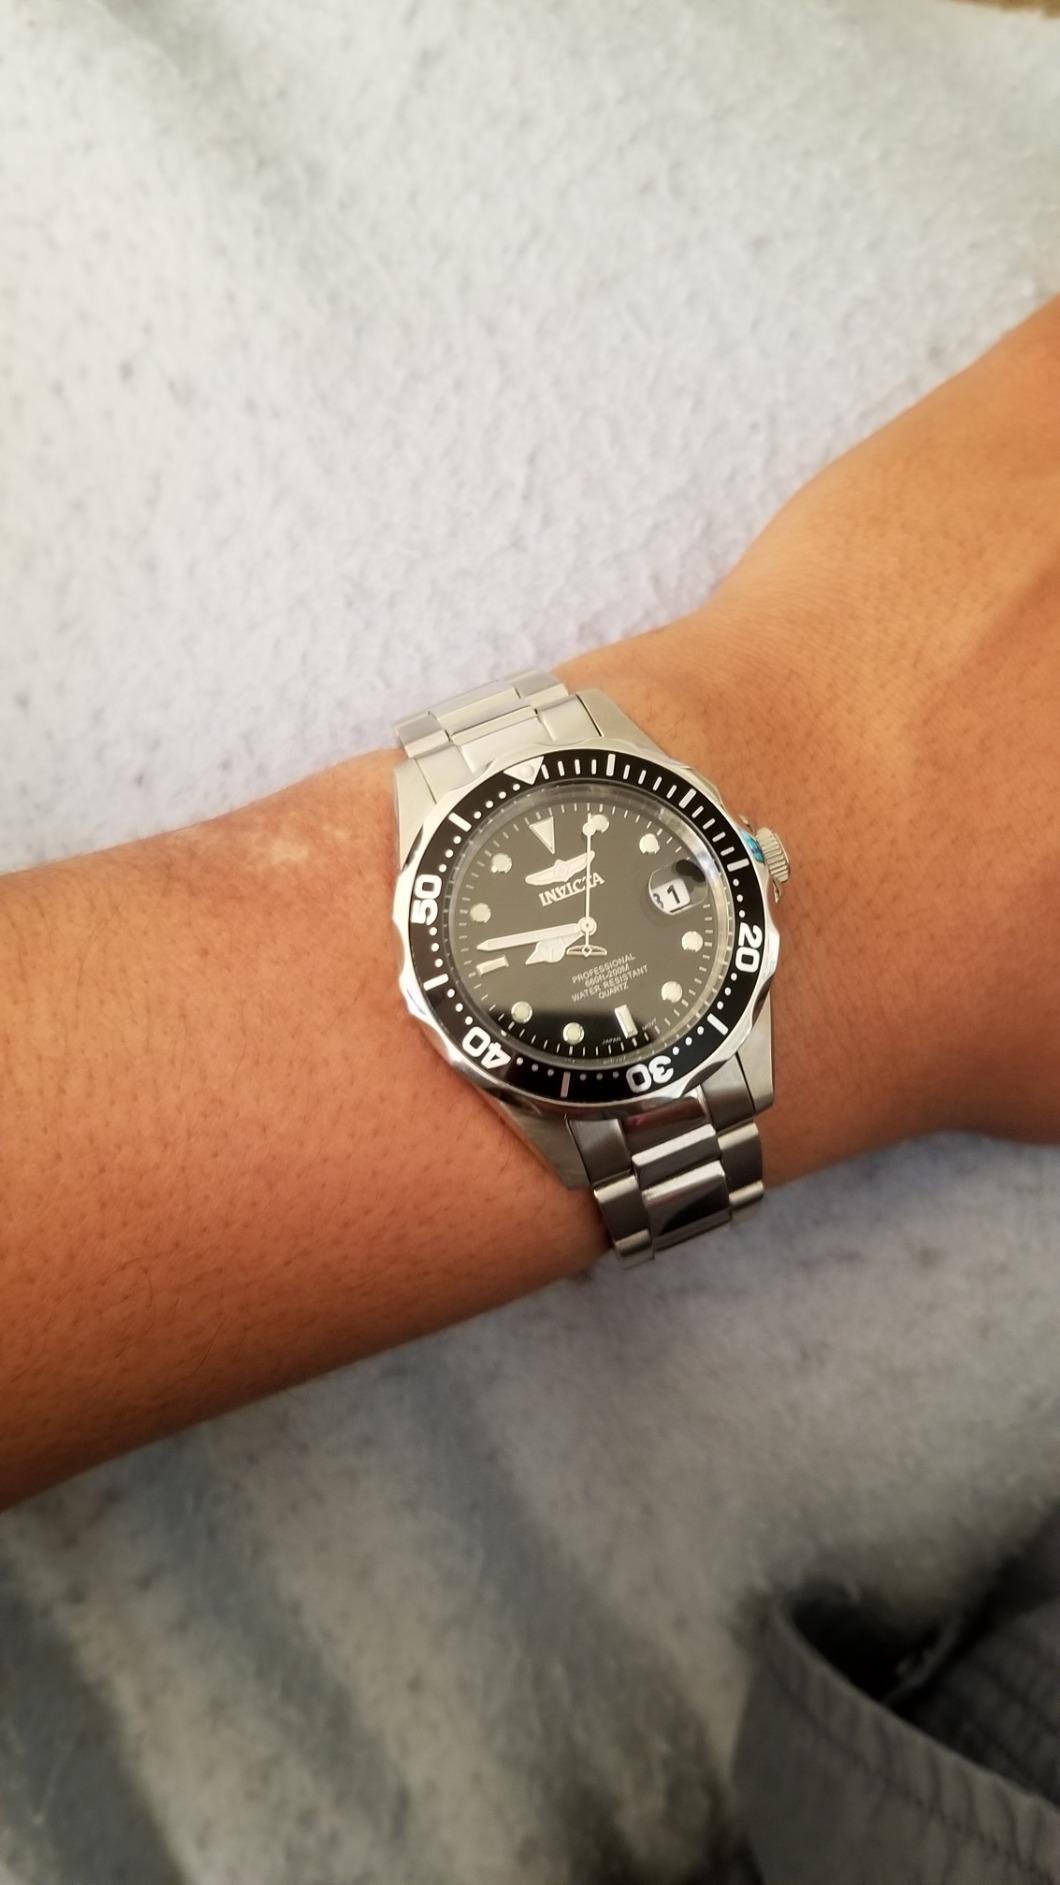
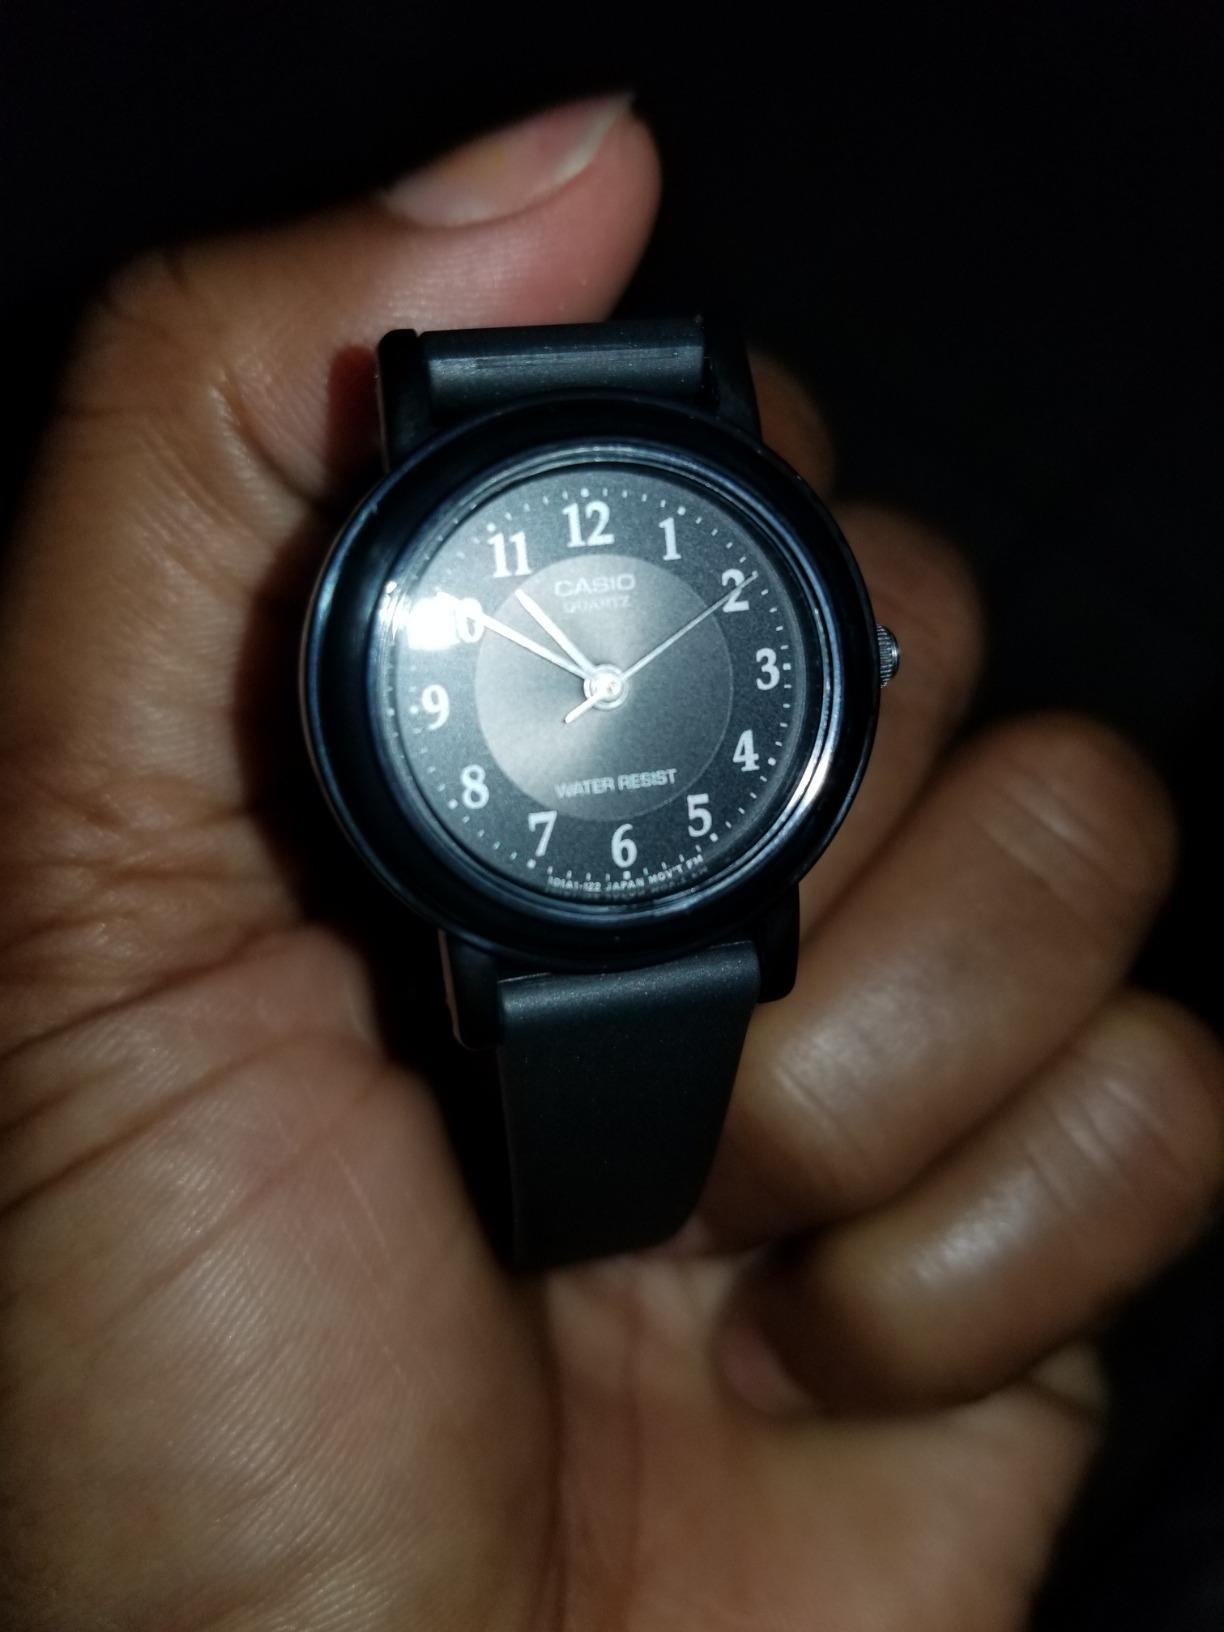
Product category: accessories_watch
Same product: no